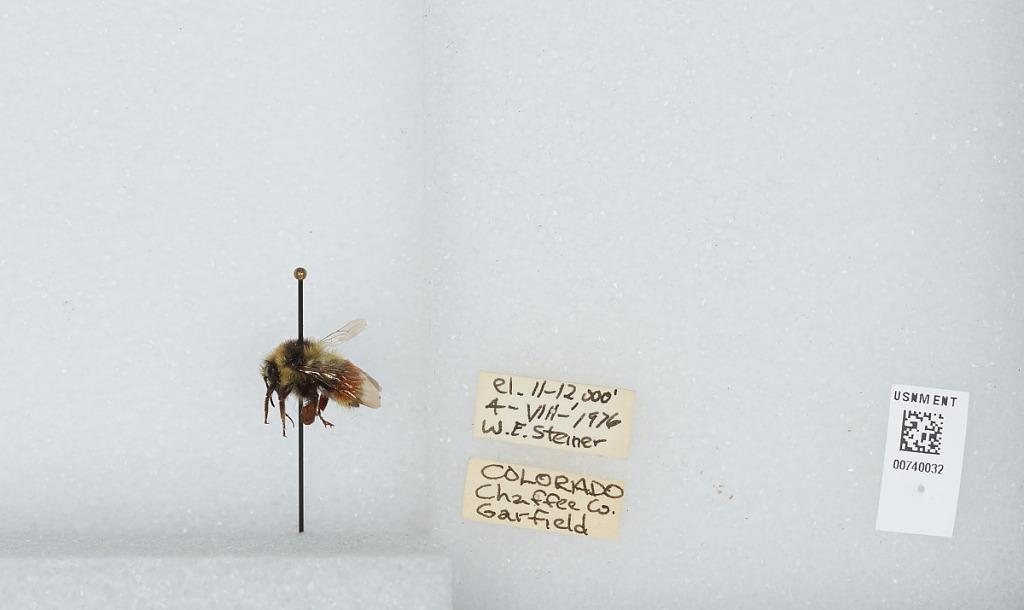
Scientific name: Bombus (Pyrobombus) bifarius Cresson
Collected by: W. Steiner
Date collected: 1976-8-4
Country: United States
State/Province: Colorado
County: Chaffee
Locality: Garfield
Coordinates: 38.5525, -106.294